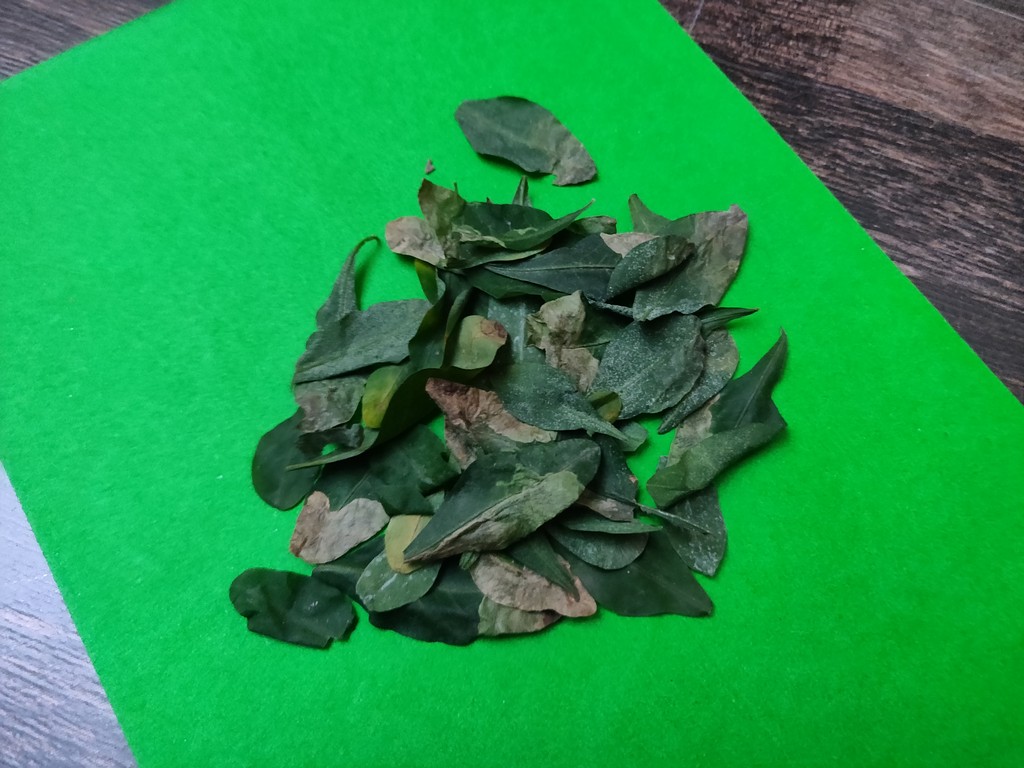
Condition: Unhealthy
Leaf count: multiple
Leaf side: unknown